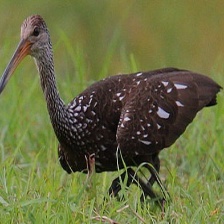
Species: LIMPKIN
Scientific name: ARAMUS GUARAUNA